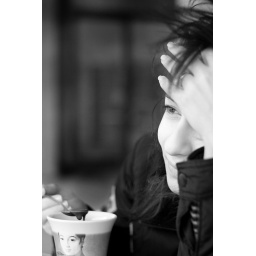
My love and a warm cup of chocolate in a poetto's bar